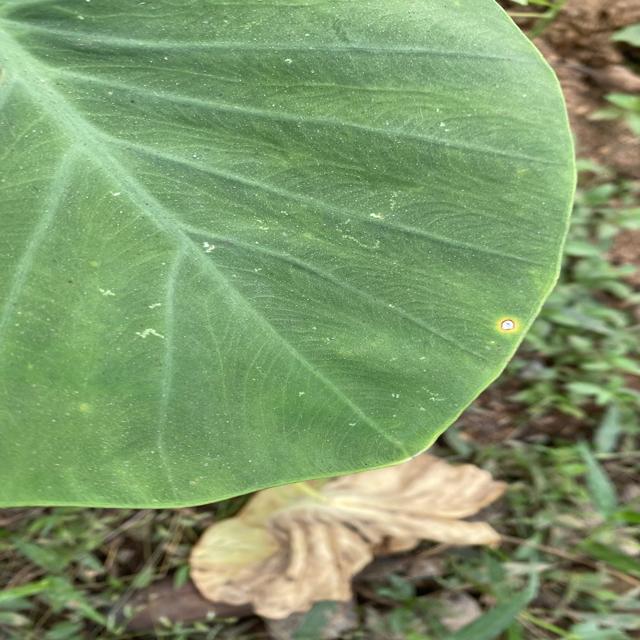
Label: Early_Blight